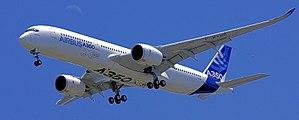
Passage bas de l'Airbus A350-900 XWB avant l'atterrissage lors de son premier vol.